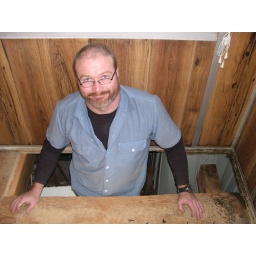
The floor hat rotted out in the corner because of a leak.